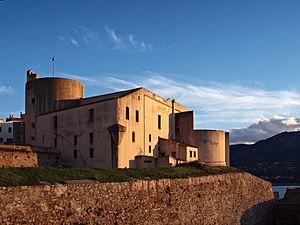
Calvi est une commune française située dans la circonscription départementale de la Haute-Corse et le territoire de la collectivité de Corse. Bâtie dans le golfe du même nom, elle se trouve au nord-ouest de l'île et constitue avec l'Île-Rousse l'une des deux agglomérations majeures de Balagne.